Chun Beeho

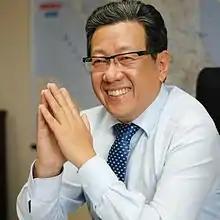
Ex-Ambassador Chun Beeho

Chun Beeho (born 1957) is a South Korean diplomat, professor and global business consultant. He served as ROK's plenipotentiary ambassador to Mexico from May, 2015 to December, 2017 as well as plenipotentiary ambassador to Bulgaria from 2010 to 2013. He has been a distinguished/visiting professor of Sungkyunkwan University in Seoul in the Republic of Korea since March 2018, giving a lecture on global supply chain crisis and global business strategy.